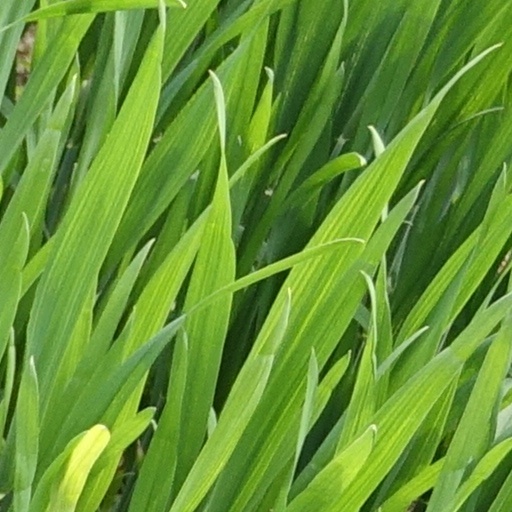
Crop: wheat